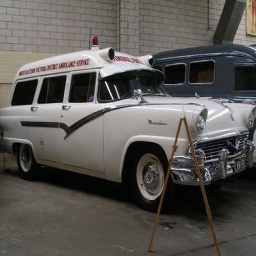
Label: ambulance